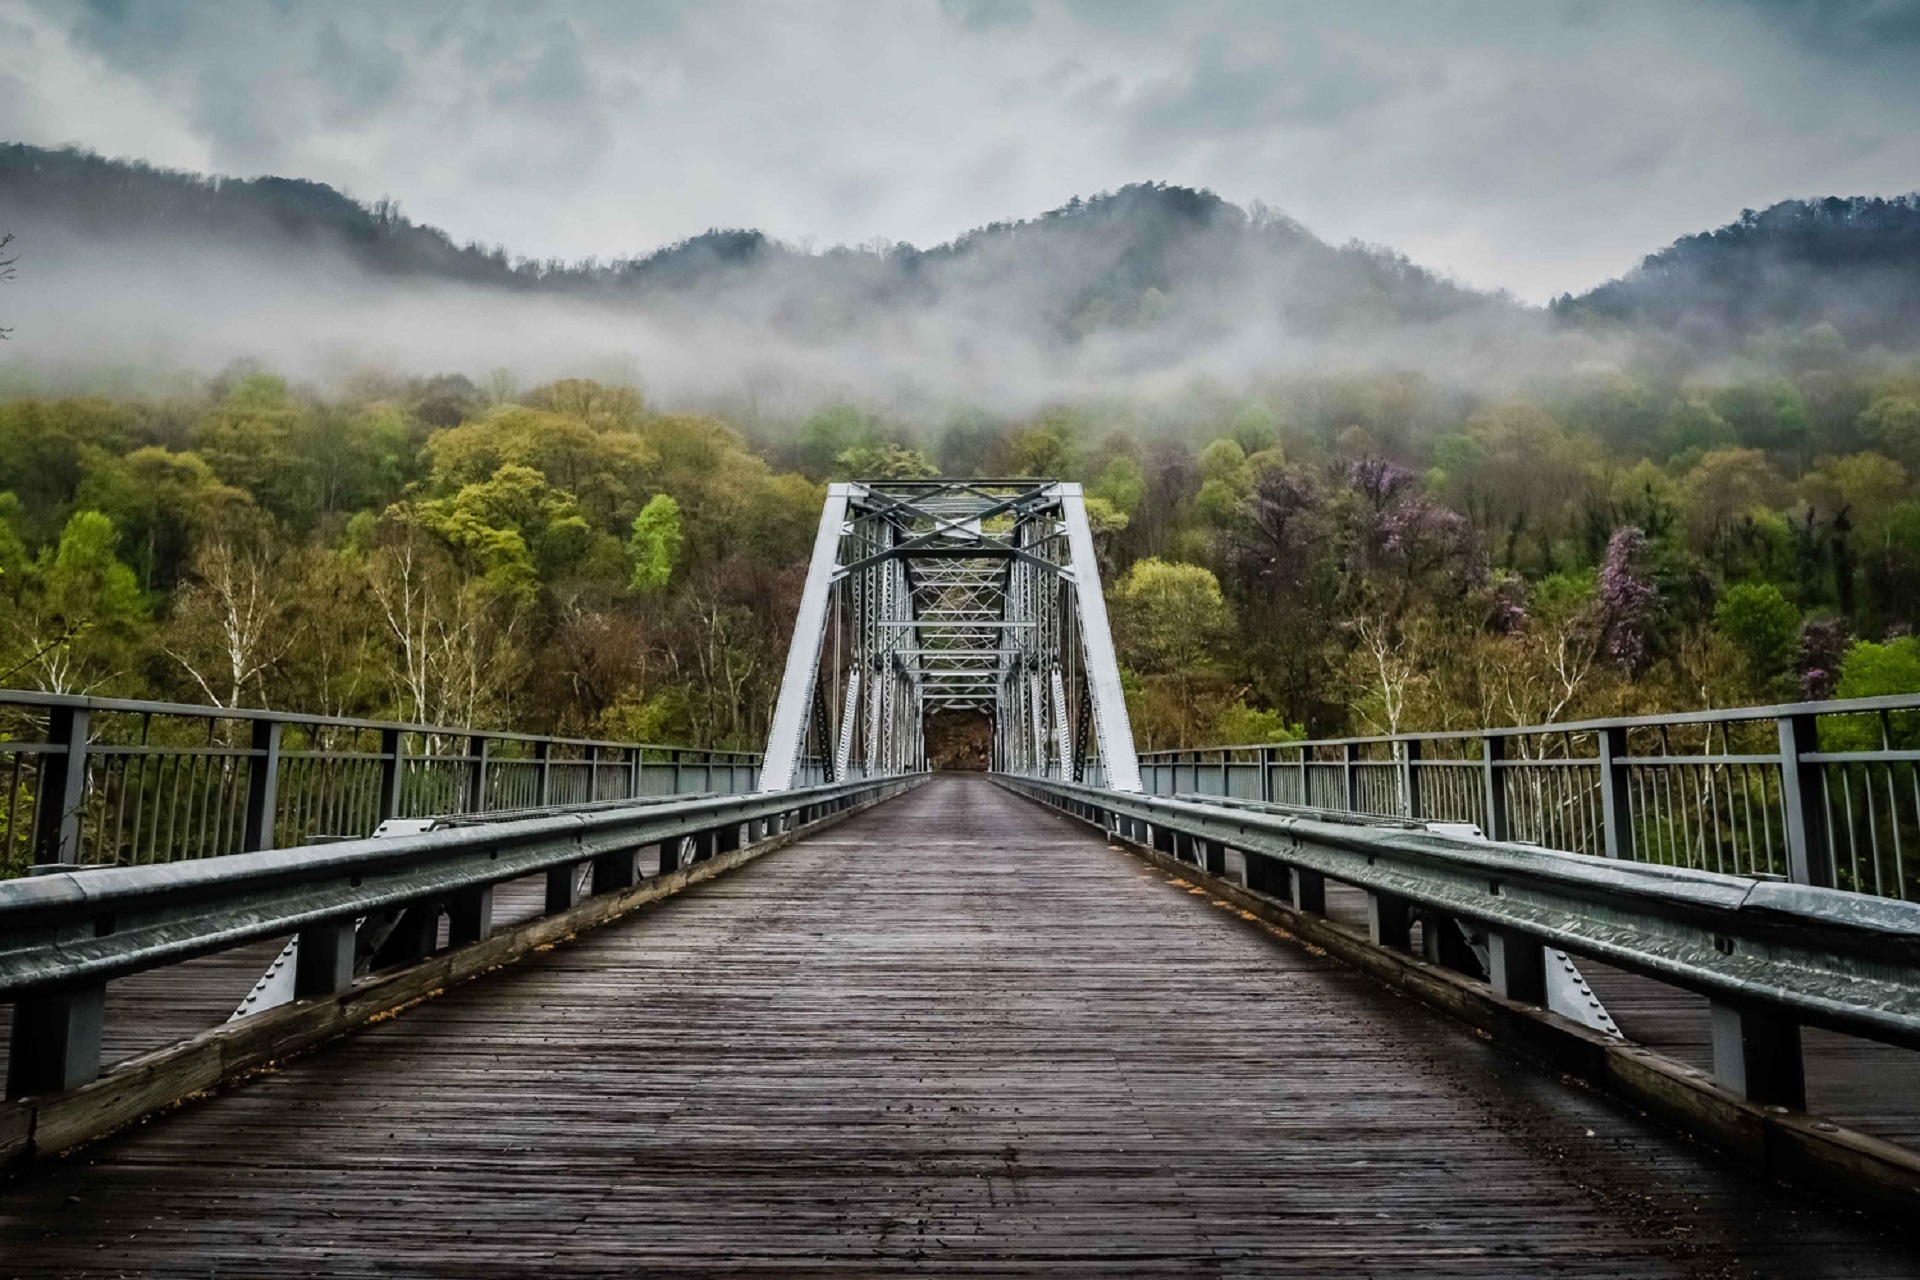
landscape, horizon, architecture, track, bridge, morning, perspective, river, foggy, panorama, transport, reflection, scenic, landmark, historic, waterway, clouds, mountains, famous, west virginia, appalachia, new river gorge, atmospheric phenomenon, nonbuilding structure, fayette station, national river